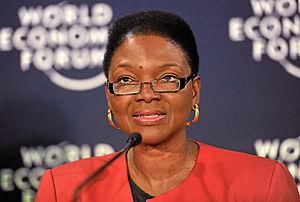
L'université d'East Anglia est une université publique de recherche située à Norwich, en Angleterre. Créée en 1963, elle est membre fondateur du groupe de 1994, qui réunit les universités de recherche avancée.
Valerie Ann Amos, baronne Amos, est une femme politique et une diplomate du Parti travailliste britannique qui a été le huitième Secrétaire général adjoint pour les Affaires humanitaires et Coordinateur des secours d'urgence des Nations Unies. Avant sa nomination à l'ONU, elle a été haut-commissaire britannique en Australie. Elle est créée pair à vie en 1997, occupant le poste de leader de la Chambre des lords et de lord présidente du Conseil de 2003 à 2007.